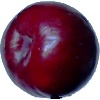
Label: Plum 2